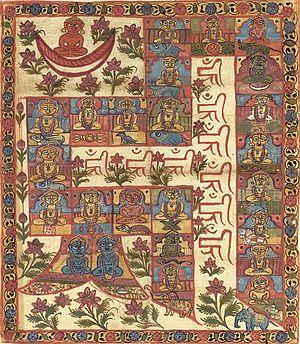
Anantnath appelé aussi Ananta est le quatorzième Tirthankara de notre époque, le quatorzième Maître éveillé du jaïnisme. Il est né à Ayodhya en Inde dans l'Uttar Pradesh actuel, et, a atteint le nirvana au Mont Sammeda dans l'état du Jharkhand. Ses parents étaient roi et reine, et lui aussi pris la couronne avant de devenir ascète et moine pour le salut de son âme et pour atteindre le moksha. Son nom signifie: infini; il lui a été conféré car dans le ventre de sa mère, ses parents lui pressentait entre autres des qualités infinies. Du reste sa sagesse était telle, une fois adulte, que de nombreux rois venaient le consulter pour avoir de ses conseils. Il y a deux symboles animaliers; les shvetambaras croient que le faucon le représente ; les digambaras l'ours.